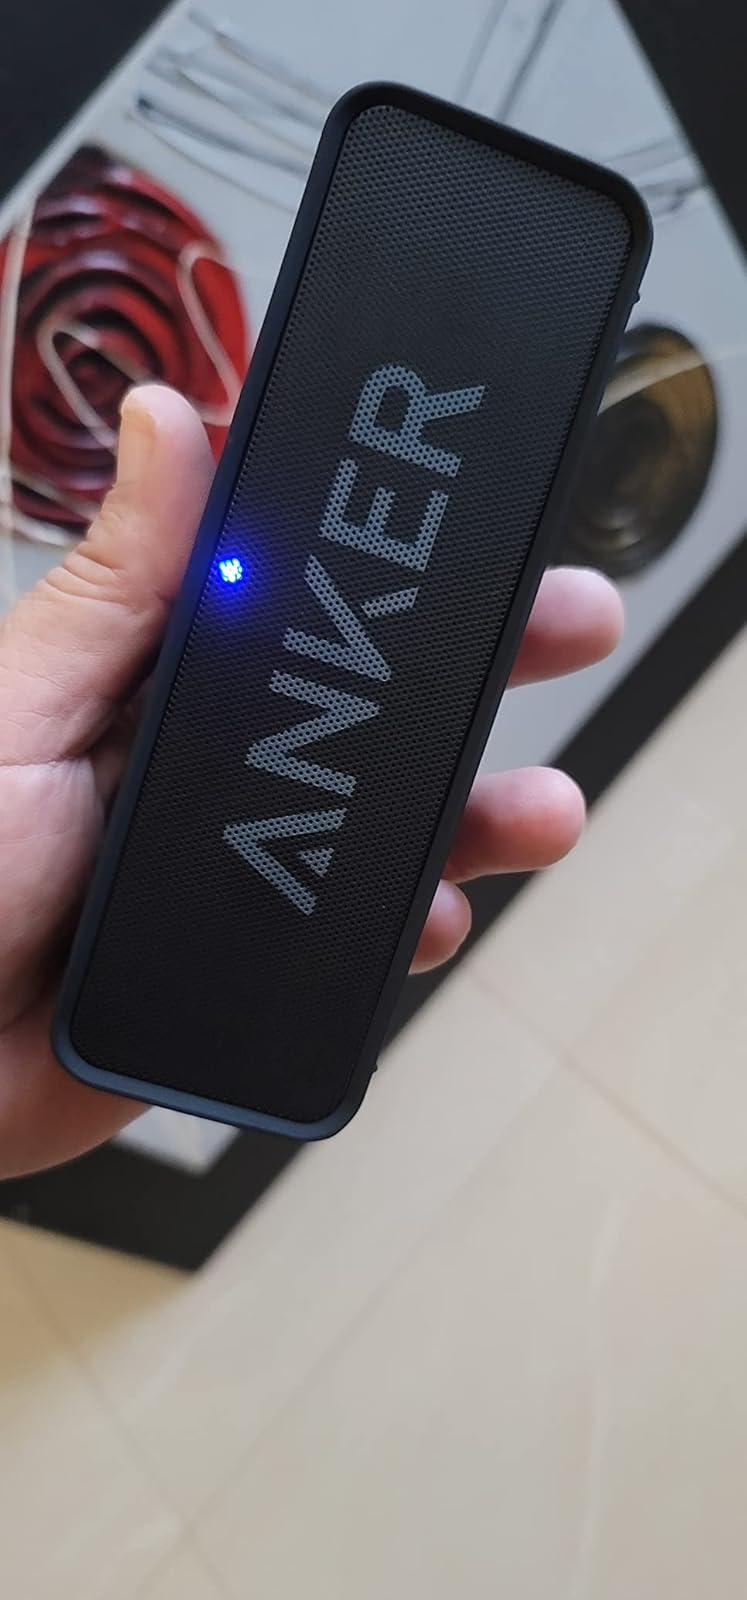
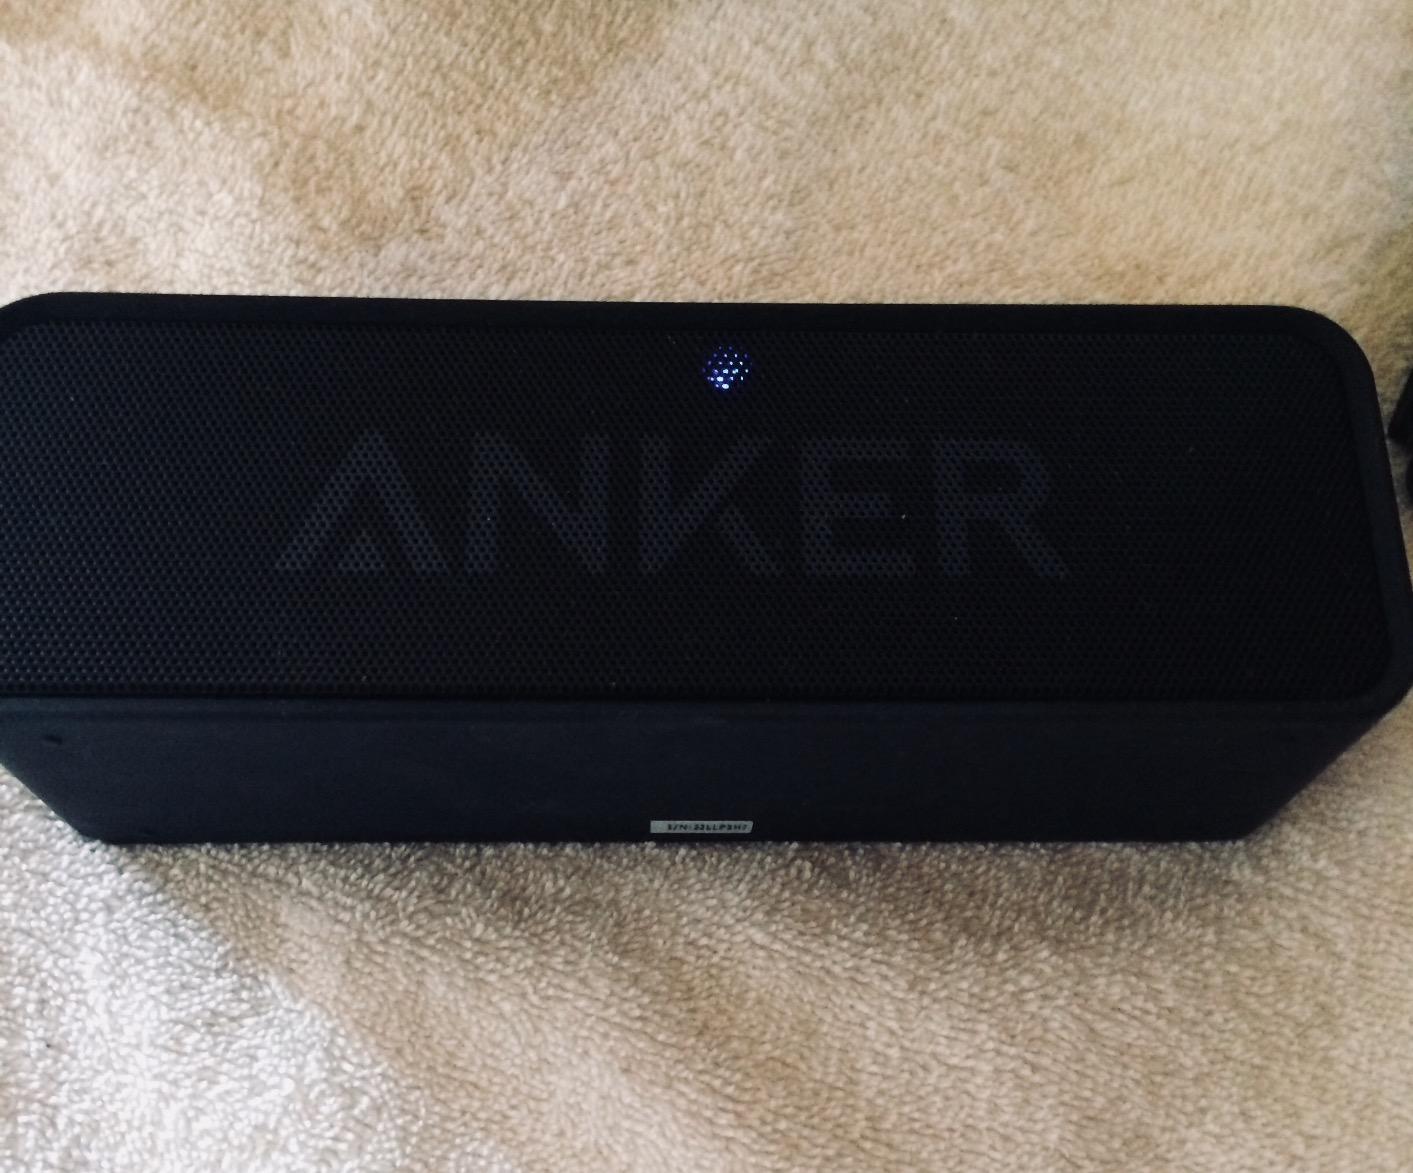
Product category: speaker
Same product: yes